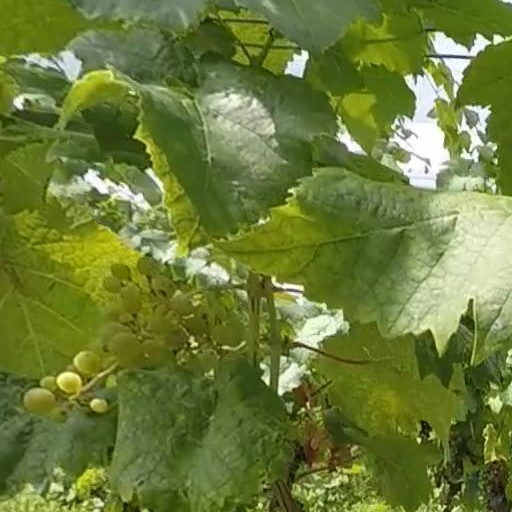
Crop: grape